The Long Trail (film)

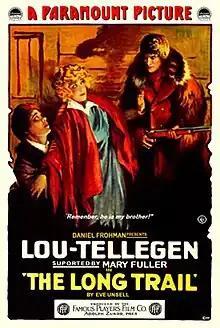
Theatrical release poster

The Long Trail is a 1917 American drama silent film directed by Howell Hansel and written by Eve Unsell. The film stars Lou Tellegen, Mary Fuller, Winifred Allen, Sidney Bracey, Franklin Woodruff and Ferdinand Tidmarsh. The film was released on July 23, 1917, by Paramount Pictures.